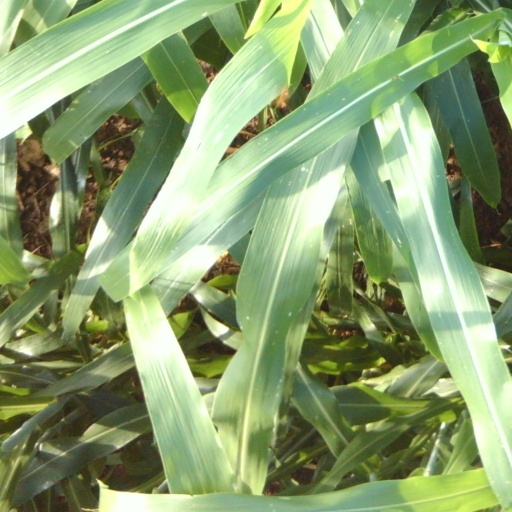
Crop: sorghum